Fightin' Texas Aggie Band

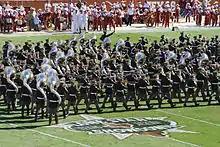
The Band finishes an oblique movement as they march past the Lone Star Showdown logo at the Darrell K Royal–Texas Memorial Stadium.

The members of the band are called BQs and, since the band's inception, are part of the Corps of Cadets. The Aggie Band is a major unit in the Corps, comparable in size to a brigade or wing. Unique among Corps units, however, the band is divided into two battalions of three "outfits" each, the Infantry Band and the Artillery Band. All BQs are assigned to one of the six outfits. Each battalion is commanded by a Cadet Lieutenant Colonel and has its own command staff; each outfit is commanded by a Cadet Major. Outfits are further divided into platoons, squads, and fire teams, led by a Cadet Captain, Cadet Staff Sergeant, and Cadet Corporal, respectively. Due to its status as a Senior Military College, all cadets are required to take ROTC classes at least their first two years, though follow-on military service is not required.